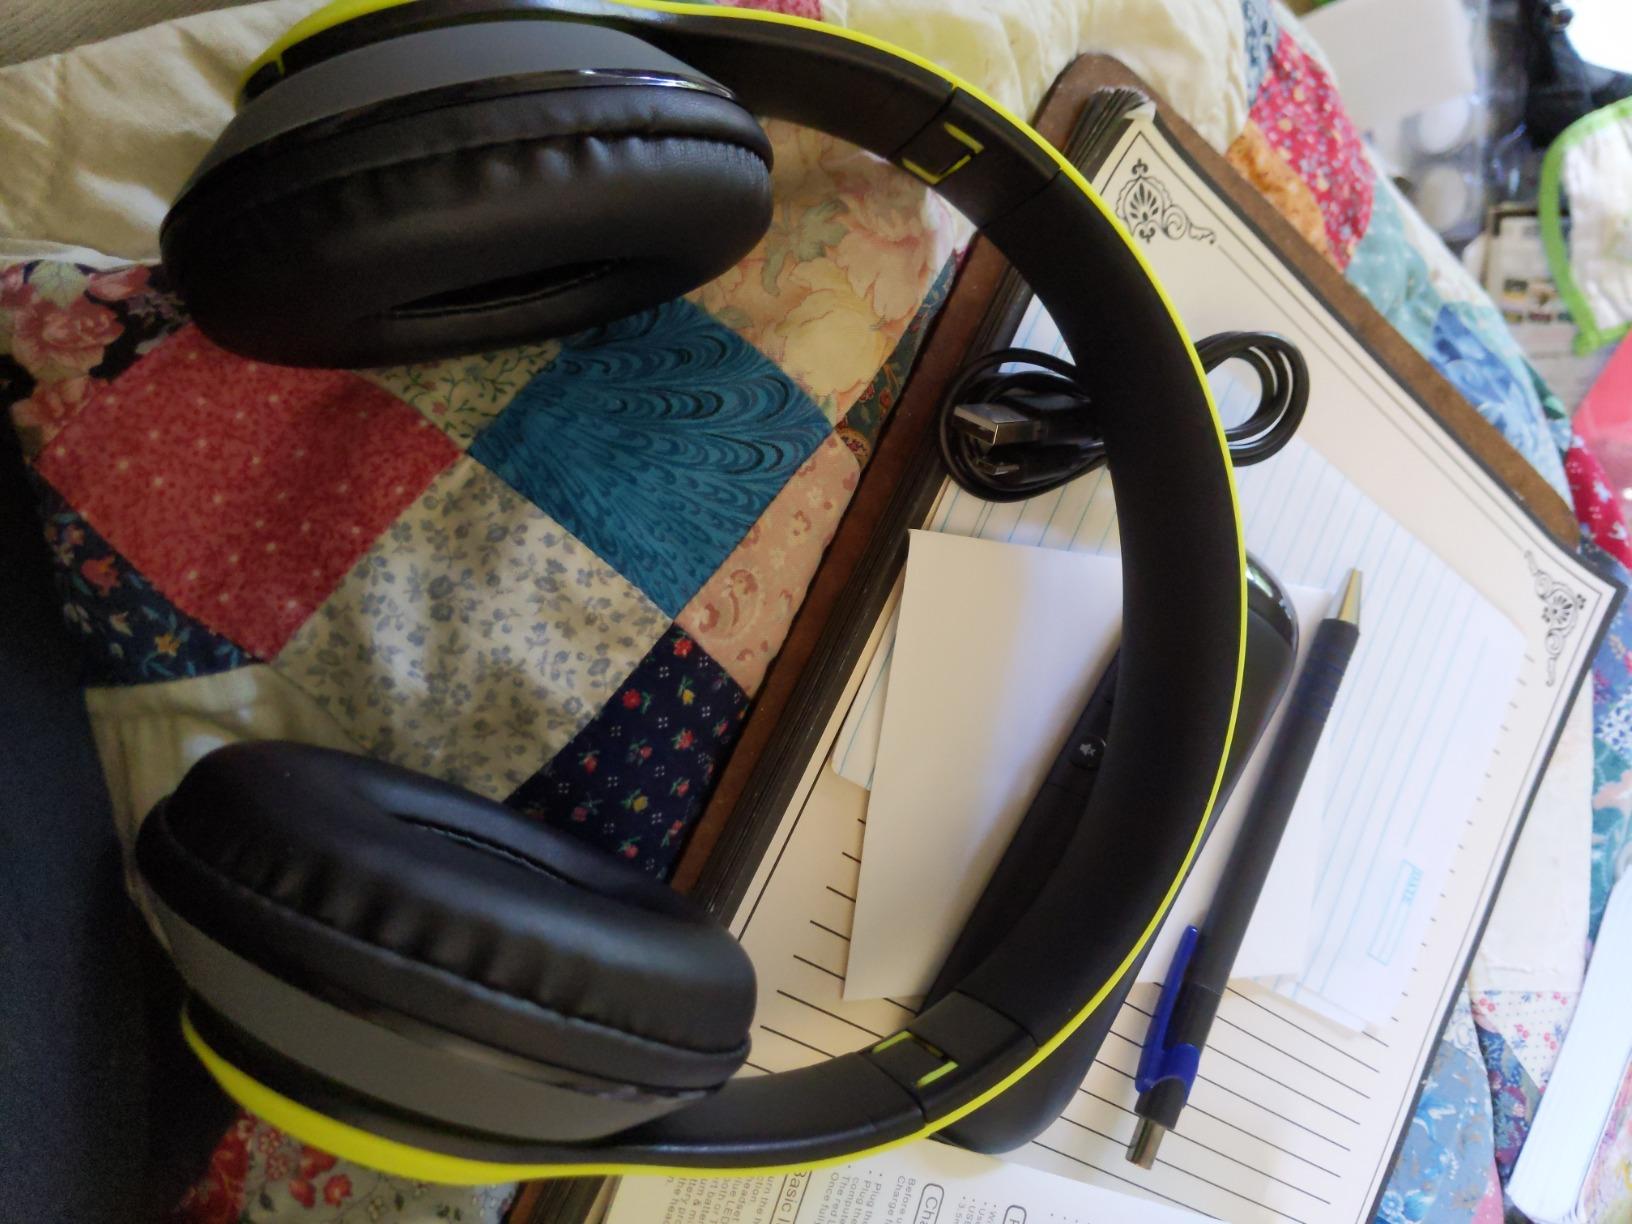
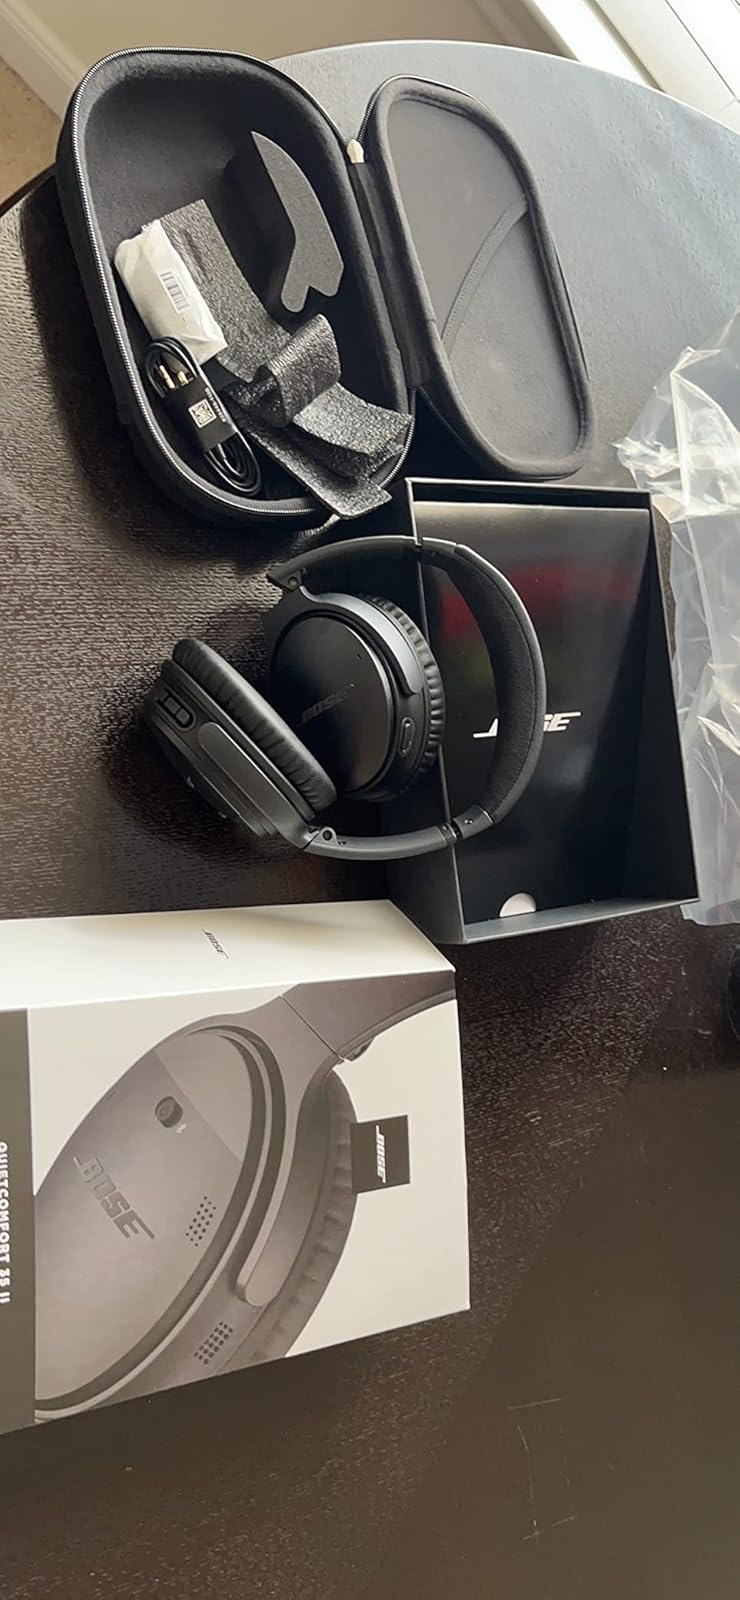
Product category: headphones
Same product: no